Max O. Urbahn

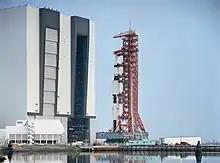
The Vehicle Assembly Building at the Kennedy Space Center, designed by URSAM and completed in 1966. Pictured in 1971 during the Apollo 15 rollout.

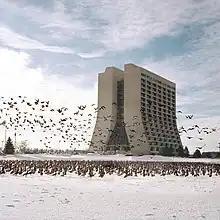
Wilson Hall at Fermilab, designed by DUSAF and completed in 1973.

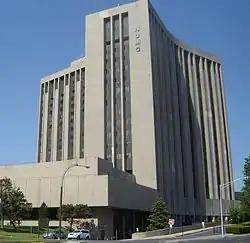
Nassau University Medical Center on Long Island, completed in 1974.

Max O. Urbahn (1912–1995) was a German-born American architect in practice in New York City and Connecticut from 1945 until his death in 1995. Among his notable projects is the Vehicle Assembly Building at the Kennedy Space Center, one of the largest buildings in the world. He served as president of the American Institute of Architects for the year 1972.